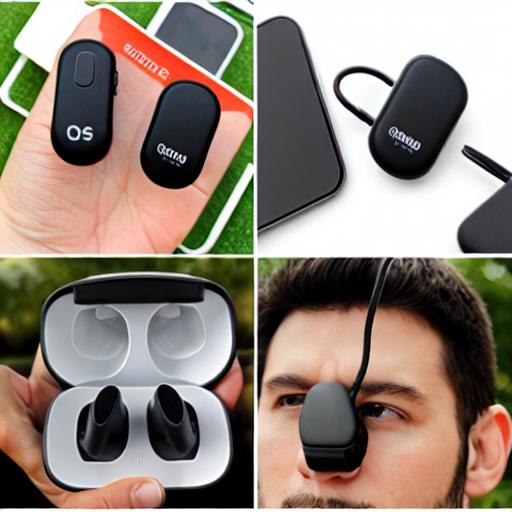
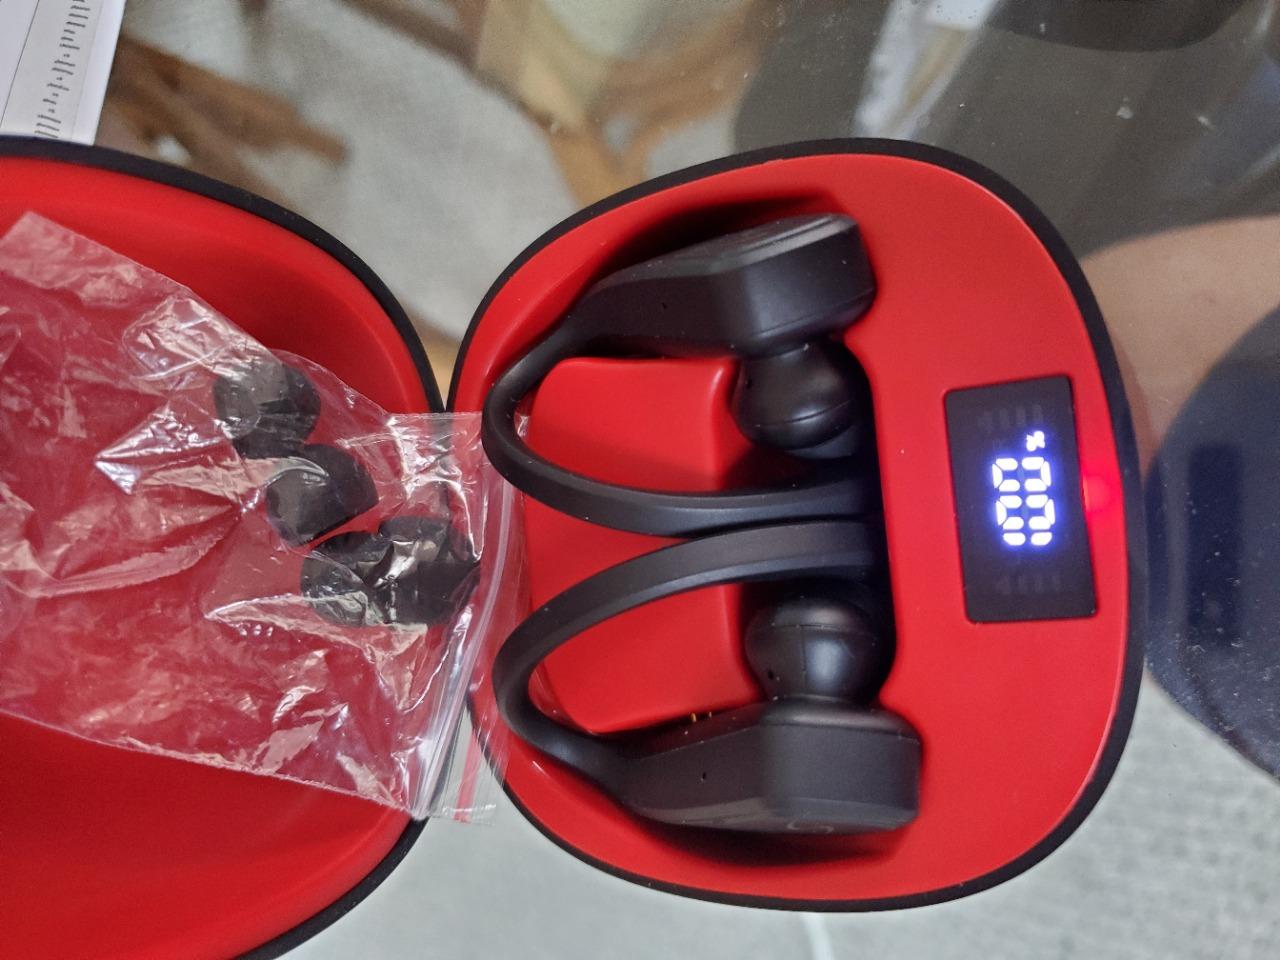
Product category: earbuds
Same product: no